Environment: real
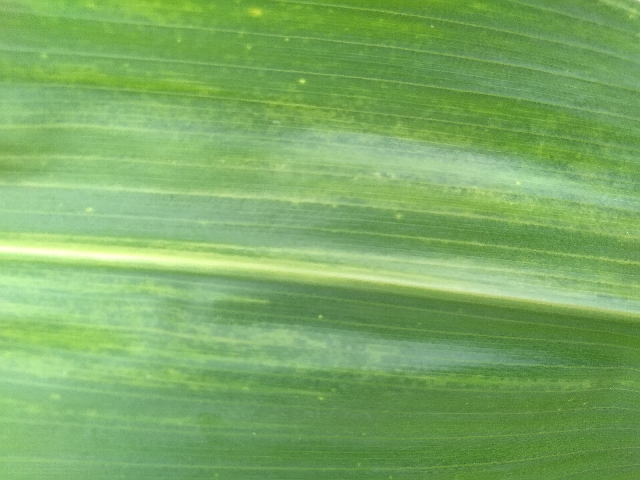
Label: lethal_necrosis